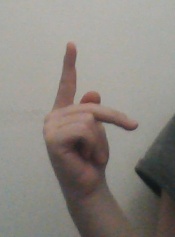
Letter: dha